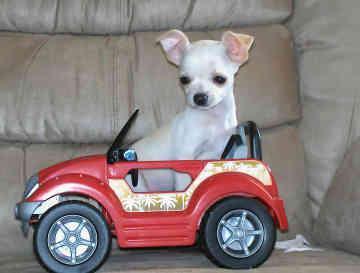
Chihuahua